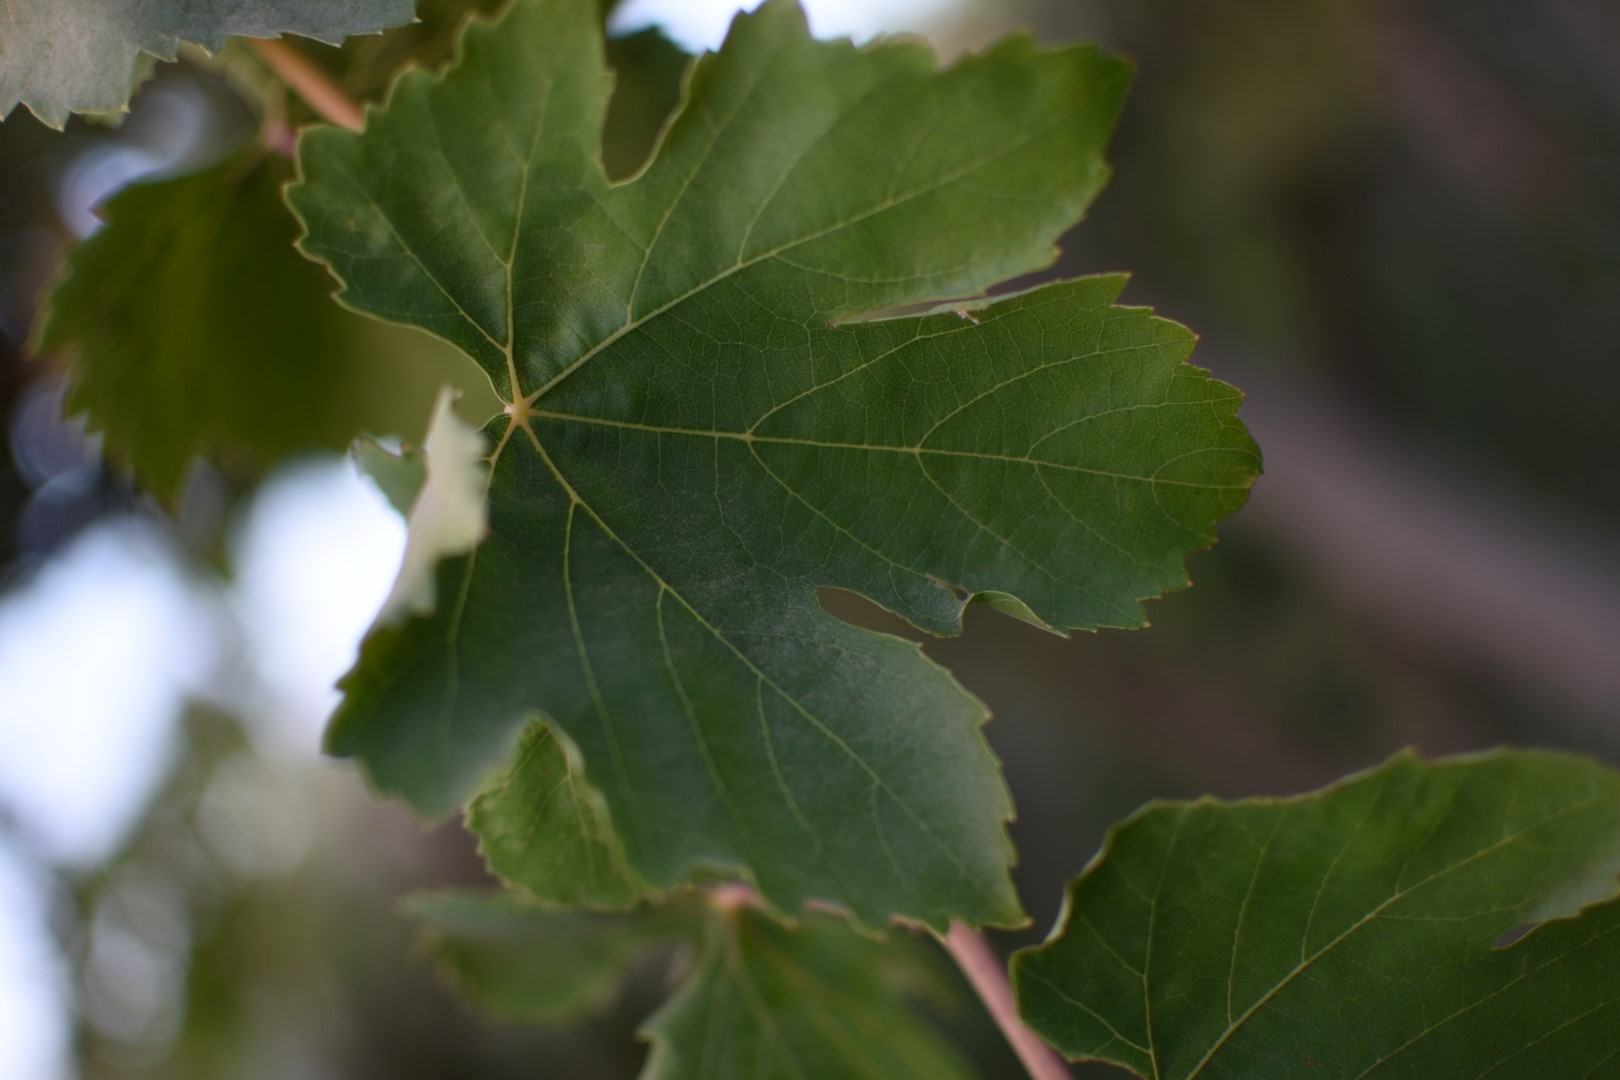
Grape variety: Thompson Seedless